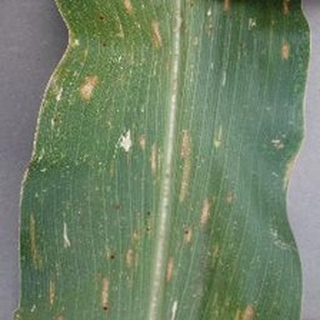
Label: corn_gray_leaf_spot